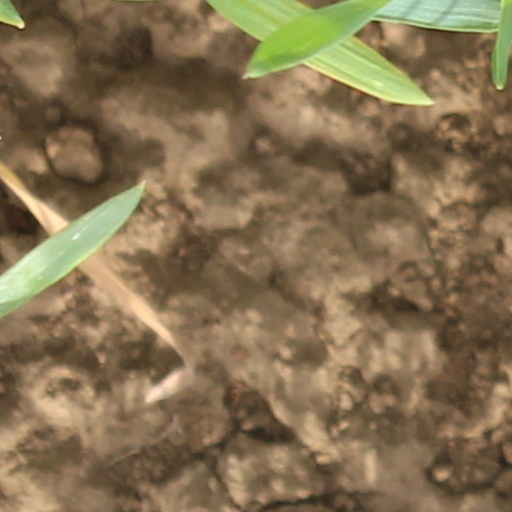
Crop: wheat